Petar Naumoski

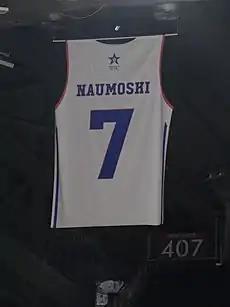
Naumoski's retired #7 Efes jersey.

Petar "Pece" Naumoski (born 27 August 1968) is a former Macedonian professional basketball player. At a height of 1.95 m (6'4 ") tall, and a weight of 95 kg (210 lbs.). He played mainly at the point guard position during his career, but he could also play as a shooting guard and a small forward. He was a very skillful play maker. In his pro playing career, he had some quite successful years, while playing in Turkey and Italy.